Hamamni Persian Baths

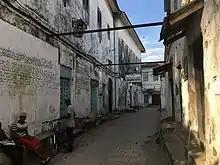
Street view of location of Hamamni Persian Baths, June 2019

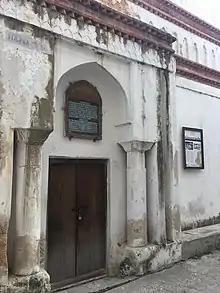
Entrance

The Hamamni Persian Baths is located in a historical building of Stone Town, Zanzibar. The name Hamamni is also used to refer to the neighbourhood where the building is located.